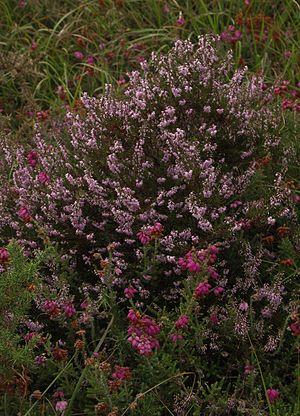
Bruyère en fleurs à Botmeur dans les Monts d'Arrée
Les monts d'Arrée sont un massif montagneux ancien de la Bretagne occidentale faisant partie du massif armoricain. Composés de roches sédimentaires et métamorphiques datant du Paléozoïque, ils marquaient la limite des évêchés de Cornouaille et de Léon. Leur paysage est très proche de ceux de l'Irlande et du Pays de Galles, avec ses rocs qui émergent de la végétation constituée principalement de landes, qui est typique de l'Argoat.